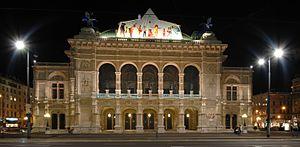
opéra d’État de Vienne